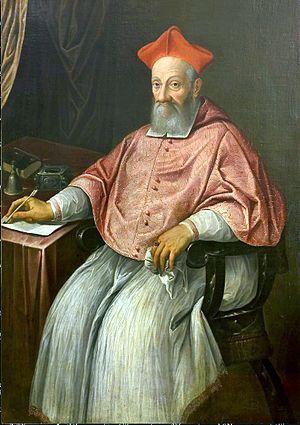
Guglielmo Sirleto est un cardinal italien du XVIᵉ siècle.